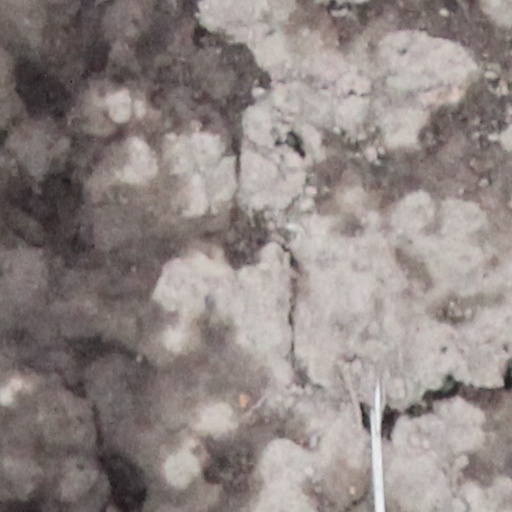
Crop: wheat